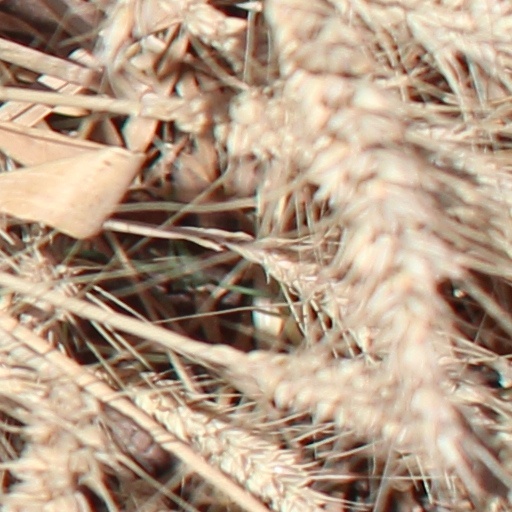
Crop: wheat